Battlefield surveillance brigades in the United States Army

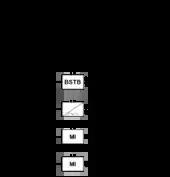
Battlefield surveillance brigade organizational table

Each BfSB consisted of a headquarters and headquarters company; active component units have two military intelligence battalions while the Army National Guard BfSBs had one; each brigade had a reconnaissance and surveillance squadron consisting of a headquarters troop; two ground troops (Troops A and B) and a long-range surveillance (LRS) company; a signal company (network support company, or NSC); and a brigade support company (BSC). In 2012, the active component brigades started grouping the brigade HHC, the signal company, and the support company under a special troops battalion.